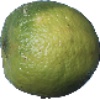
Label: limes